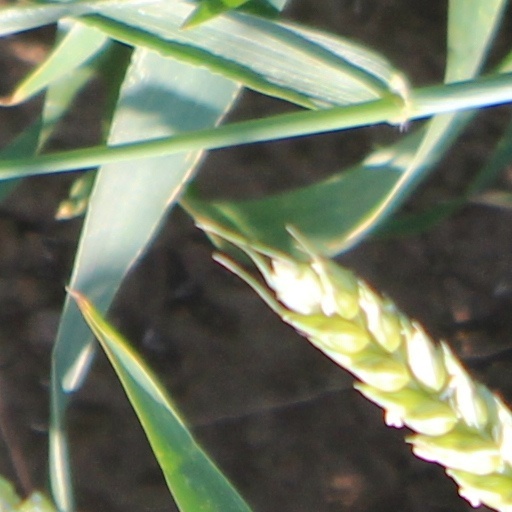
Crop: wheat